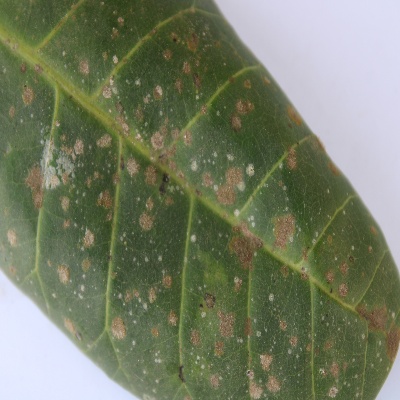
Crop: Cashew
Condition: red rust